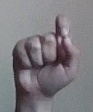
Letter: fa